Lucy Maud Montgomery

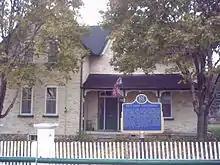
Leaskdale Manse, home of Lucy Maud Montgomery from 1911 to 1926

In 1925, Ewen Macdonald became estranged from his flock when he opposed his church's joining the United Church of Canada, and was involved in an incident where he nearly ran over a Methodist minister who was promoting the union. Montgomery, as the minister's wife, had been a prominent member of the Leaskdale community and had been a much-loved figure who organized community events. Rubio wrote the people of Leaskdale "liked" the Reverend Macdonald, but "loved" Montgomery. At the same time, she complained in her diary that her husband had a "medieval mind" when it came to women; to him: "A woman is a thing of no importance intellectually -- the plaything and servant of man -- and couldn't possibly do anything that would be worthy of a real tribute."